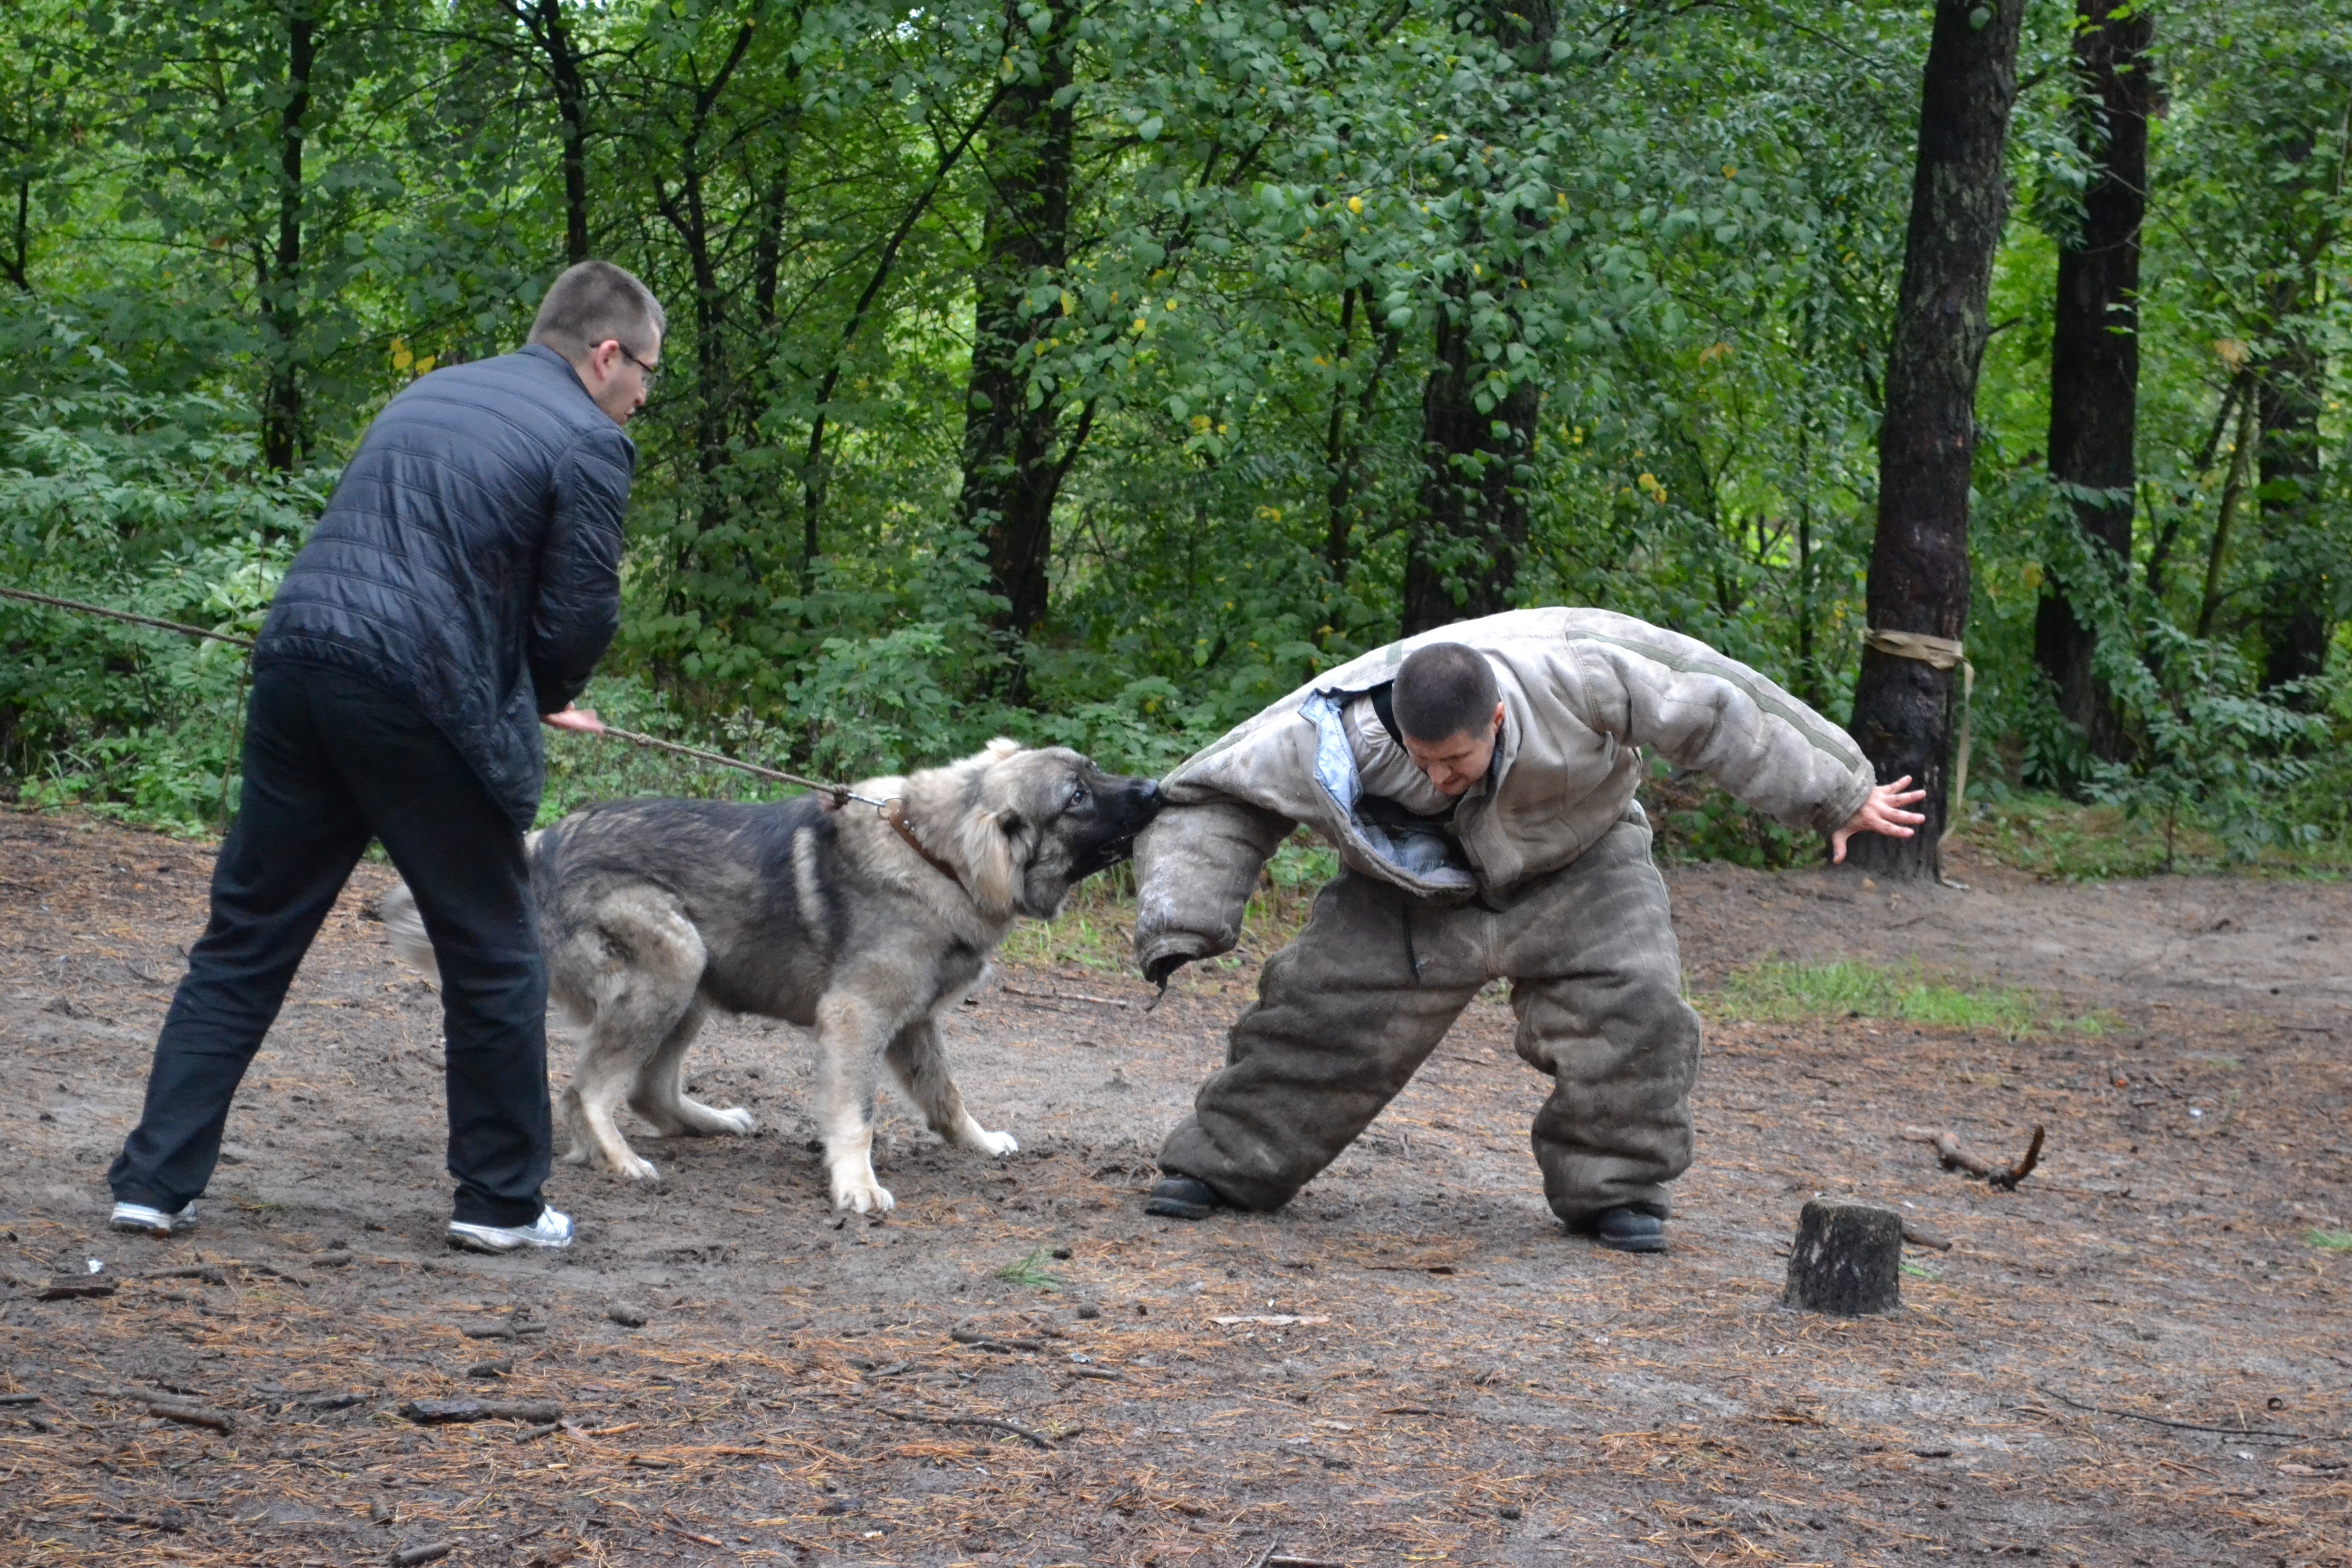
dog, pet, training, mammal, exercise, drill, trimming, dog owner, fighting dog, dog like mammal, dog fight, attack dog